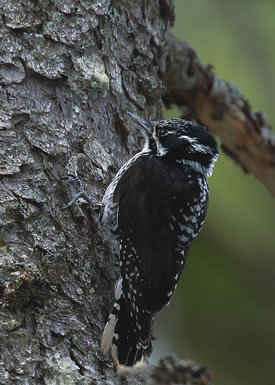
the beak is sharp and black, the head, belly, wings, and tail are primarily black with a few white feathers.
this bird has a short black bill, a white superciliary, and a black and white spotted crown.
a black bird with white speckles through the body, a white throat, and a long black beak.
this bird has a black crown, a black wing, and a small black bill
this black and white bird has a small pointed bill with small white patches on a black base.
this bird is blck with white and has a long, pointy beak.
this bird is black and white in color, with a black beak.
this is a tiny black bird with white spots and a pointy bill.
this bird has a black bill and black wings and white throat.
a black bird with spots of white along the wings and a white belly..
Species: American Three Toed Woodpecker